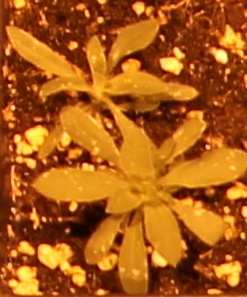
Label: Kochia